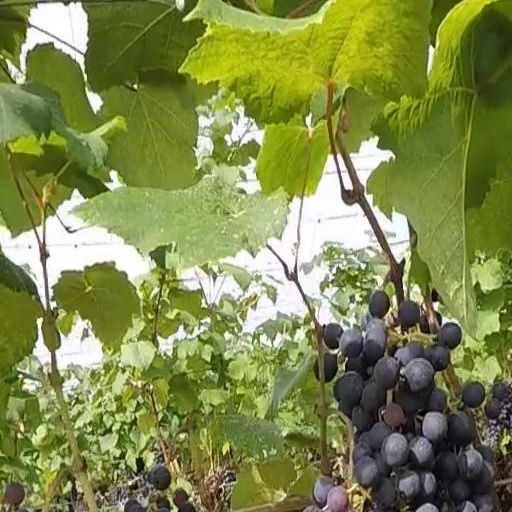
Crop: grape